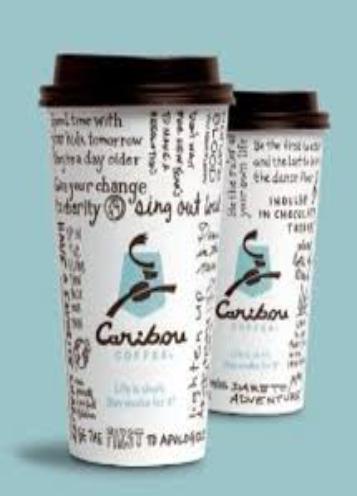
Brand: Caribou Coffee
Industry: Food